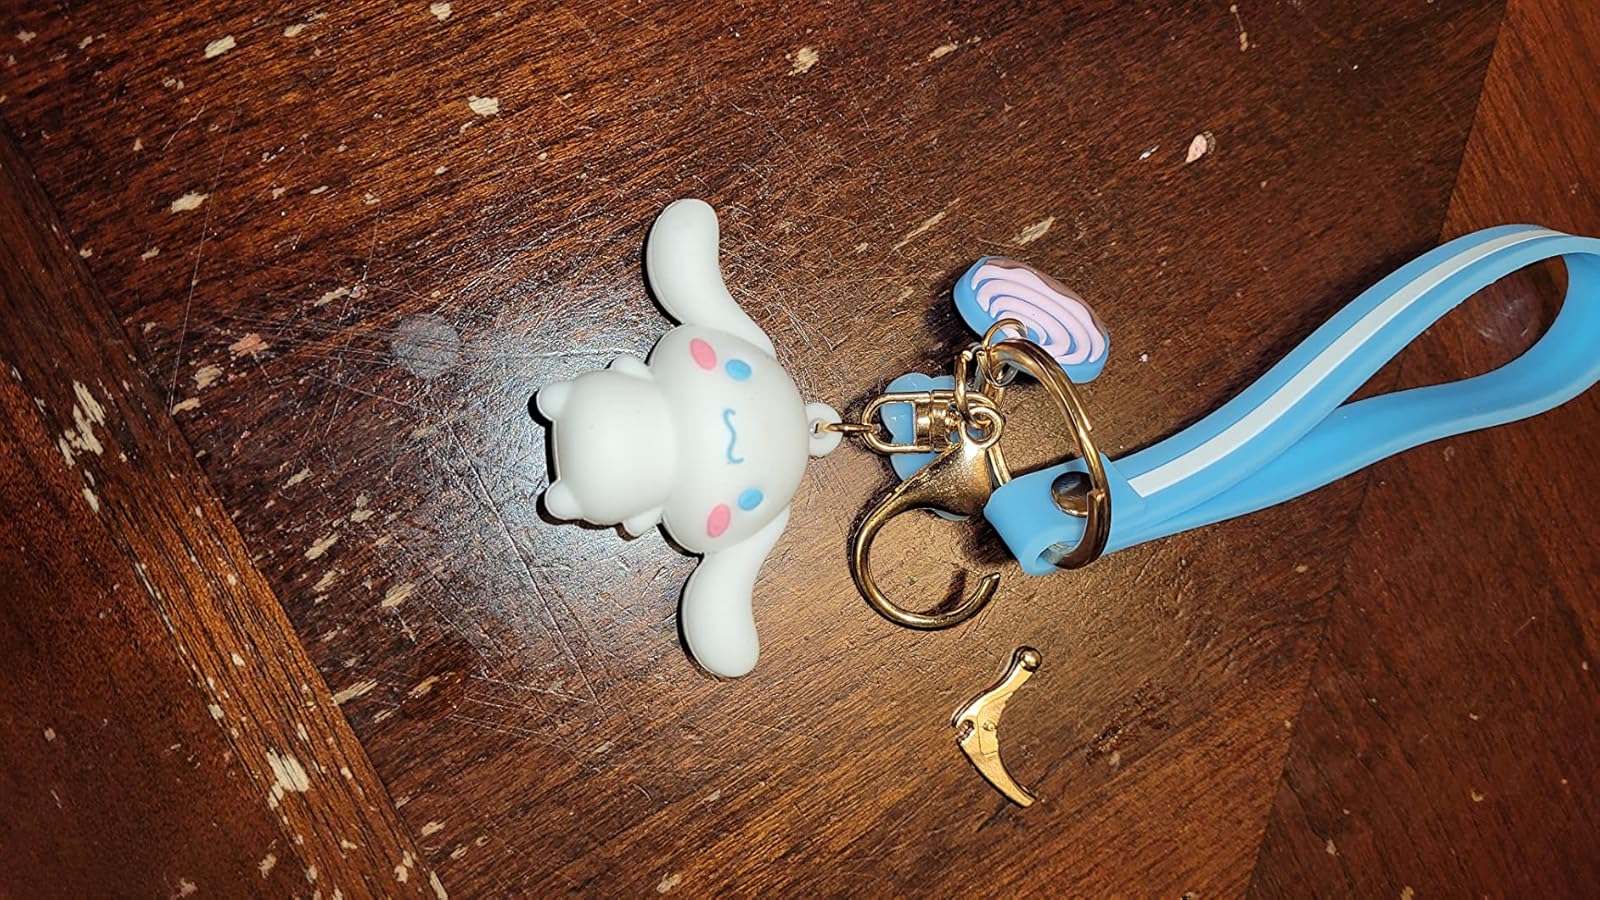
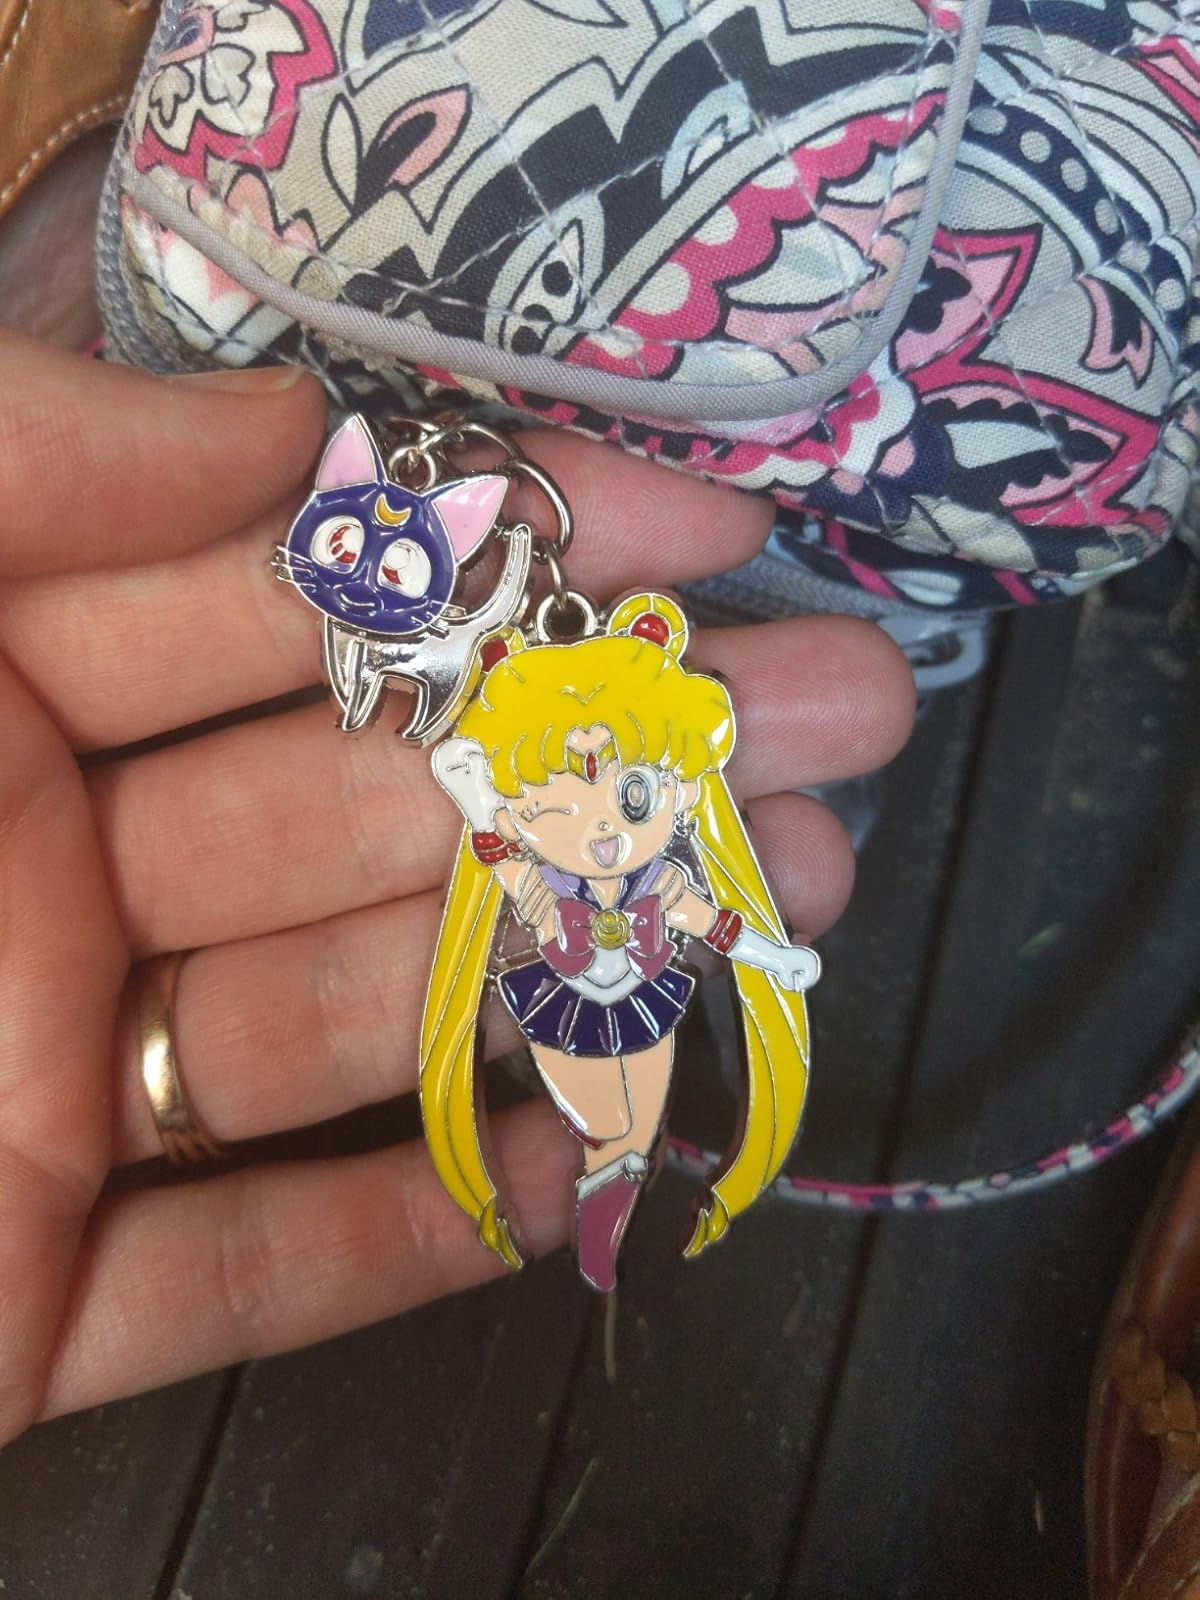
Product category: accessories_keychain
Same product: no